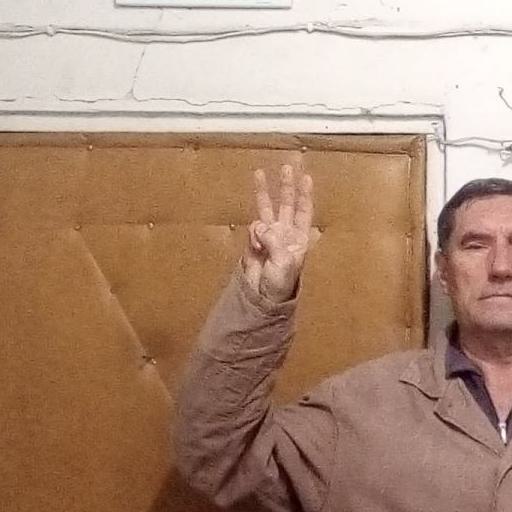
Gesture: three